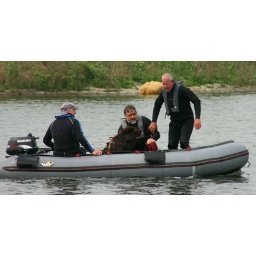
Newfoundland water rescue dogs in training at Fairlop waters